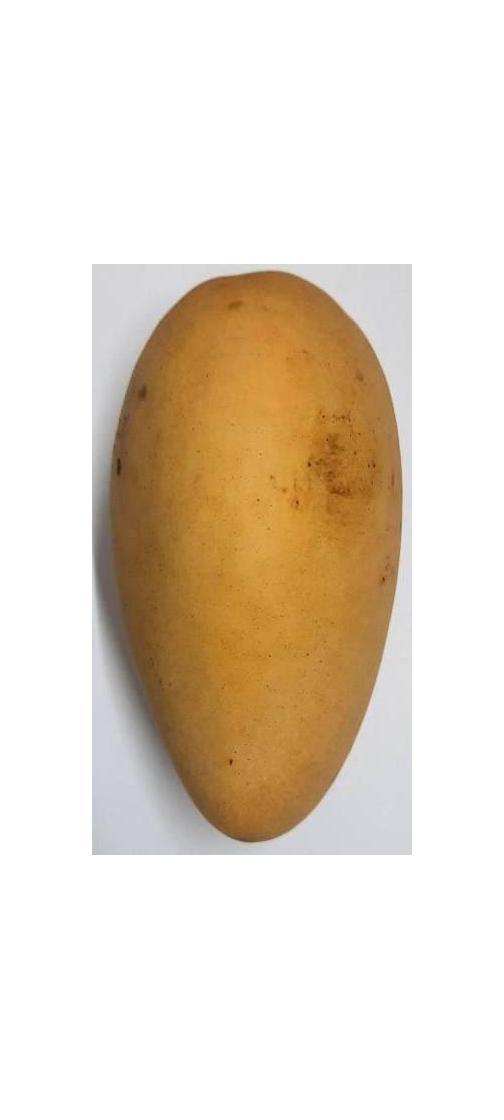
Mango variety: Katimon